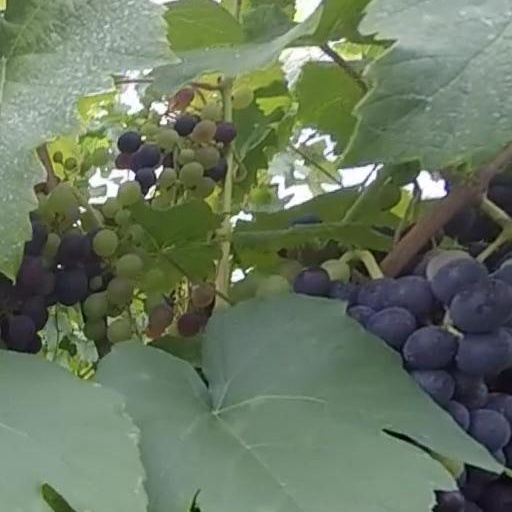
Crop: grape